Dragon Princess

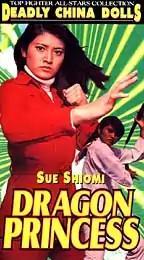

The film opens with Isshin Higaki (Sonny Chiba) and his daughter Yumi Higaki (Etsuko Shihomi) being attacked by a rival karate master, Hironobu Nikaido (Bin Amatsu) who wants Isshin's job as top karate master. Nikaido teams up with four other masters and they manage to disable one of Isshin's arms and wound his eye with a kunai knife. Alive but crippled Isshin and Yumi retreat to New York where he trains his daughter to avenge him and the death of a friend. After her father's death, Yumi returns to Tokyo to take her revenge. She enters a karate tournament funded by a corrupt business man, but Nikaido, seeking to assure his student's supremacy in the coming fight, sends his four top fighters to wipe out the rest of the competition. Eventually, Yumi, with the help of another karate student, Masahiko Okizaki (Yasuaki Kurata) kills Nikaido and his minions. Her arm is permanently disabled, keeping her from continuing her karate but allowing her to continue on with the rest of her life.